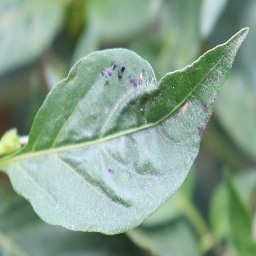
Label: mites_and_trips